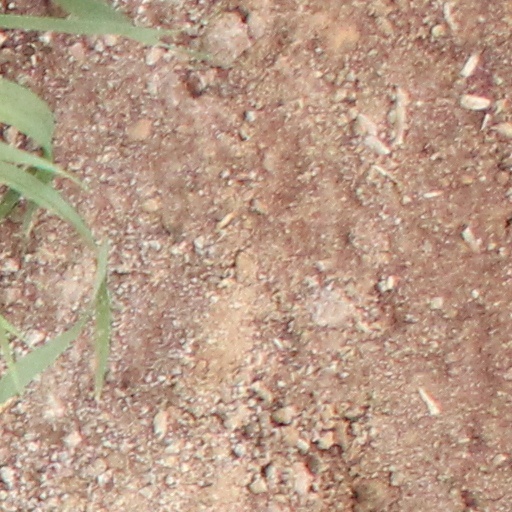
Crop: wheat